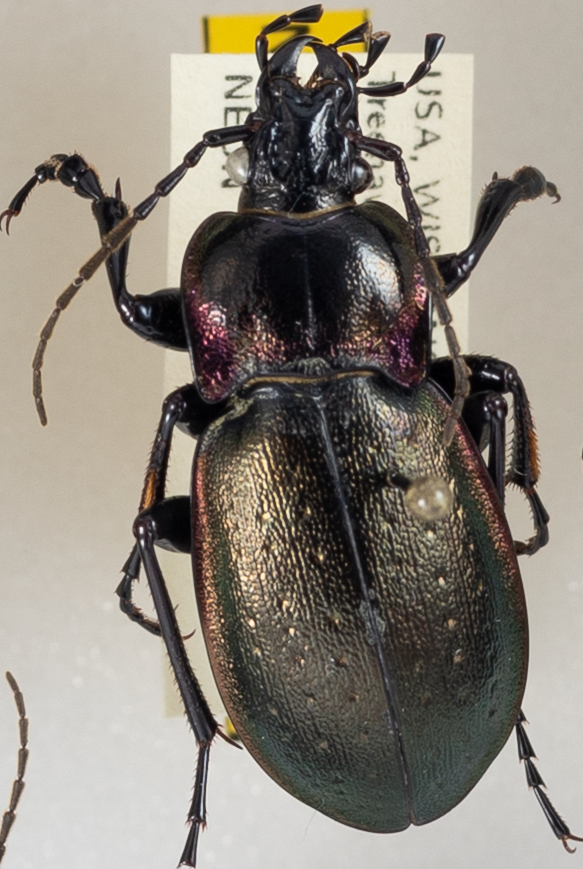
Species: Carabus nemoralis nemoralis
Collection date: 2018-09-25
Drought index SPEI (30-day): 0.684
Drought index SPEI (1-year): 0.1
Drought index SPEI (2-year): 1.28